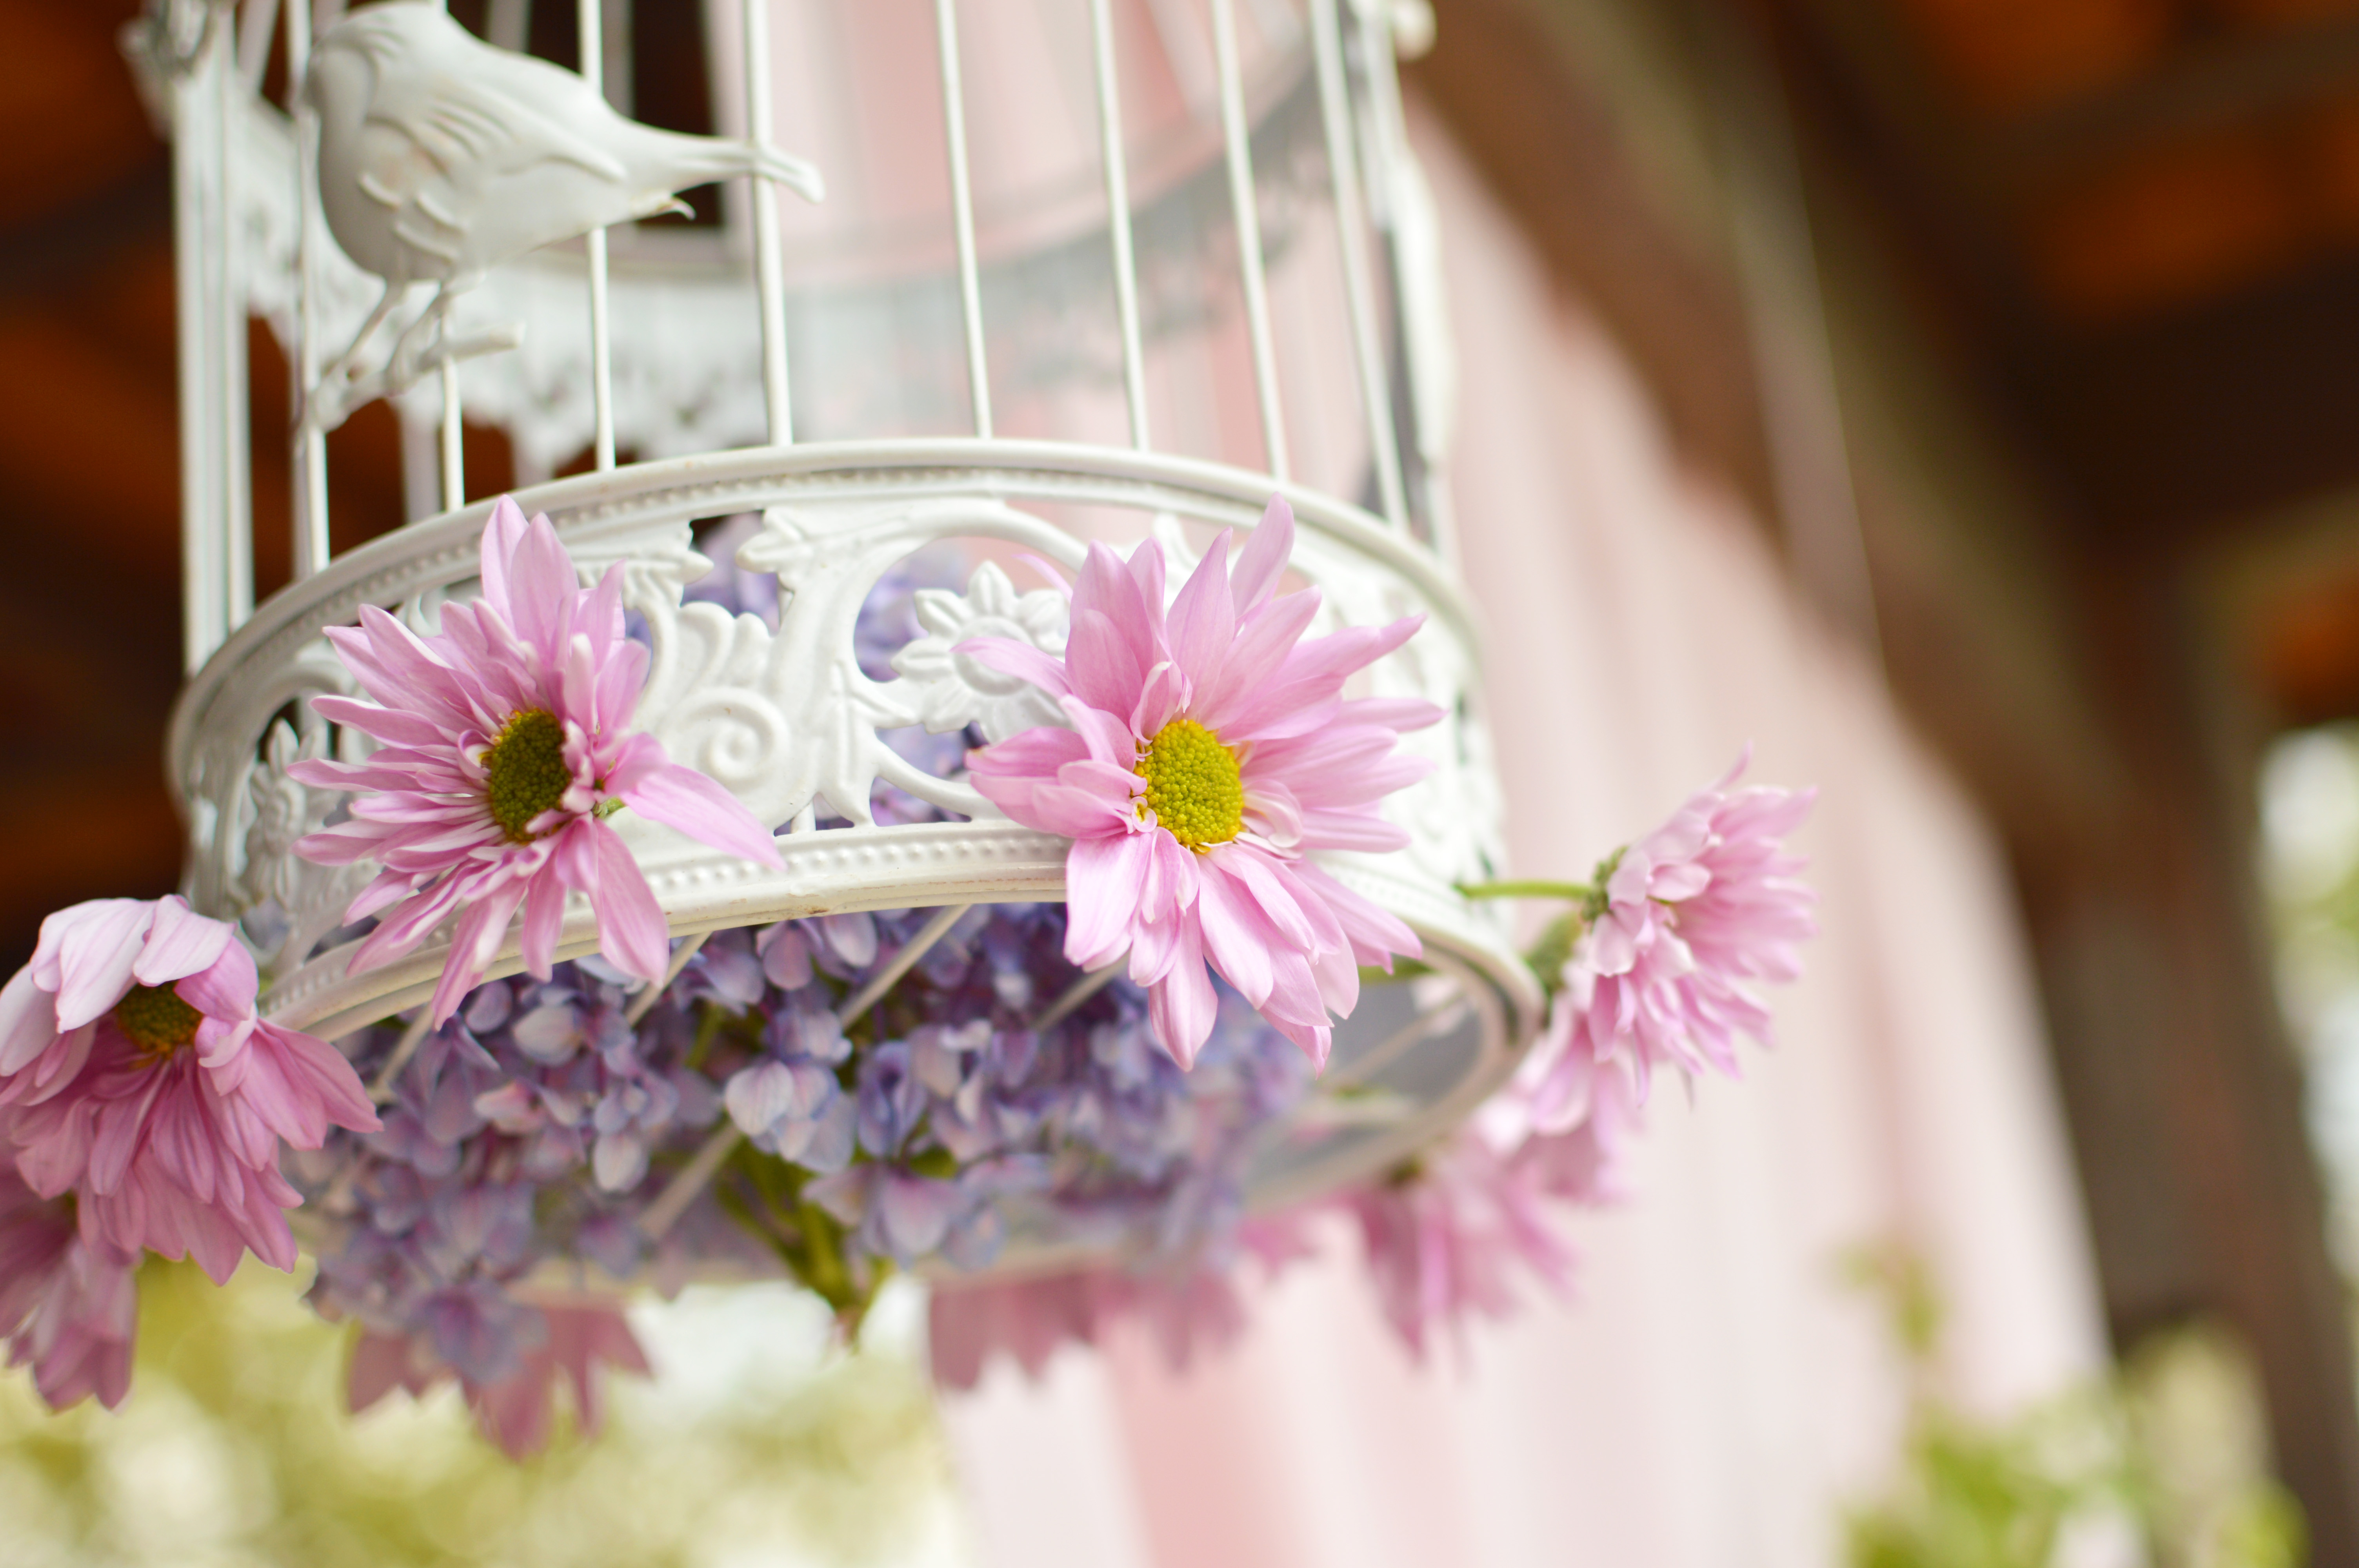
plant, flower, petal, decoration, spring, pink, wedding, bride, flowers, ceremony, floristry, birdcage, quinceanera, flower bouquet, floral design, centrepiece, flower arranging